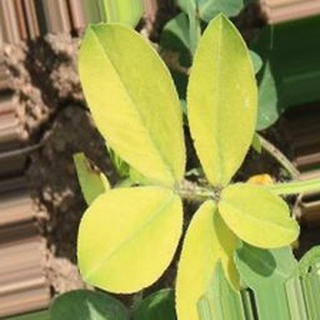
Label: groundnut_nutrition_deficiency